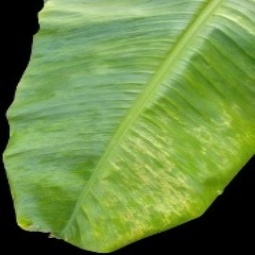
Label: Sulphur